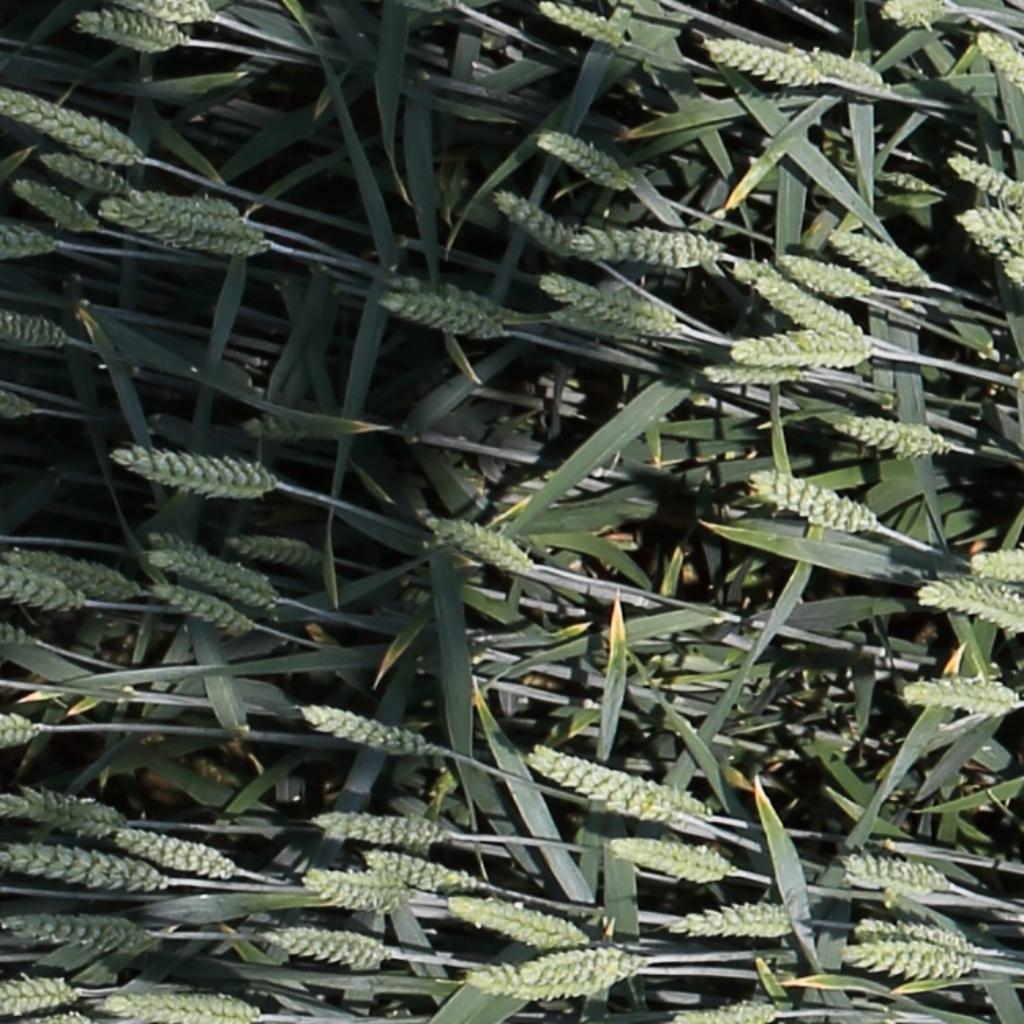
Country: Switzerland
Location: Usask
Wheat development stage: Filling